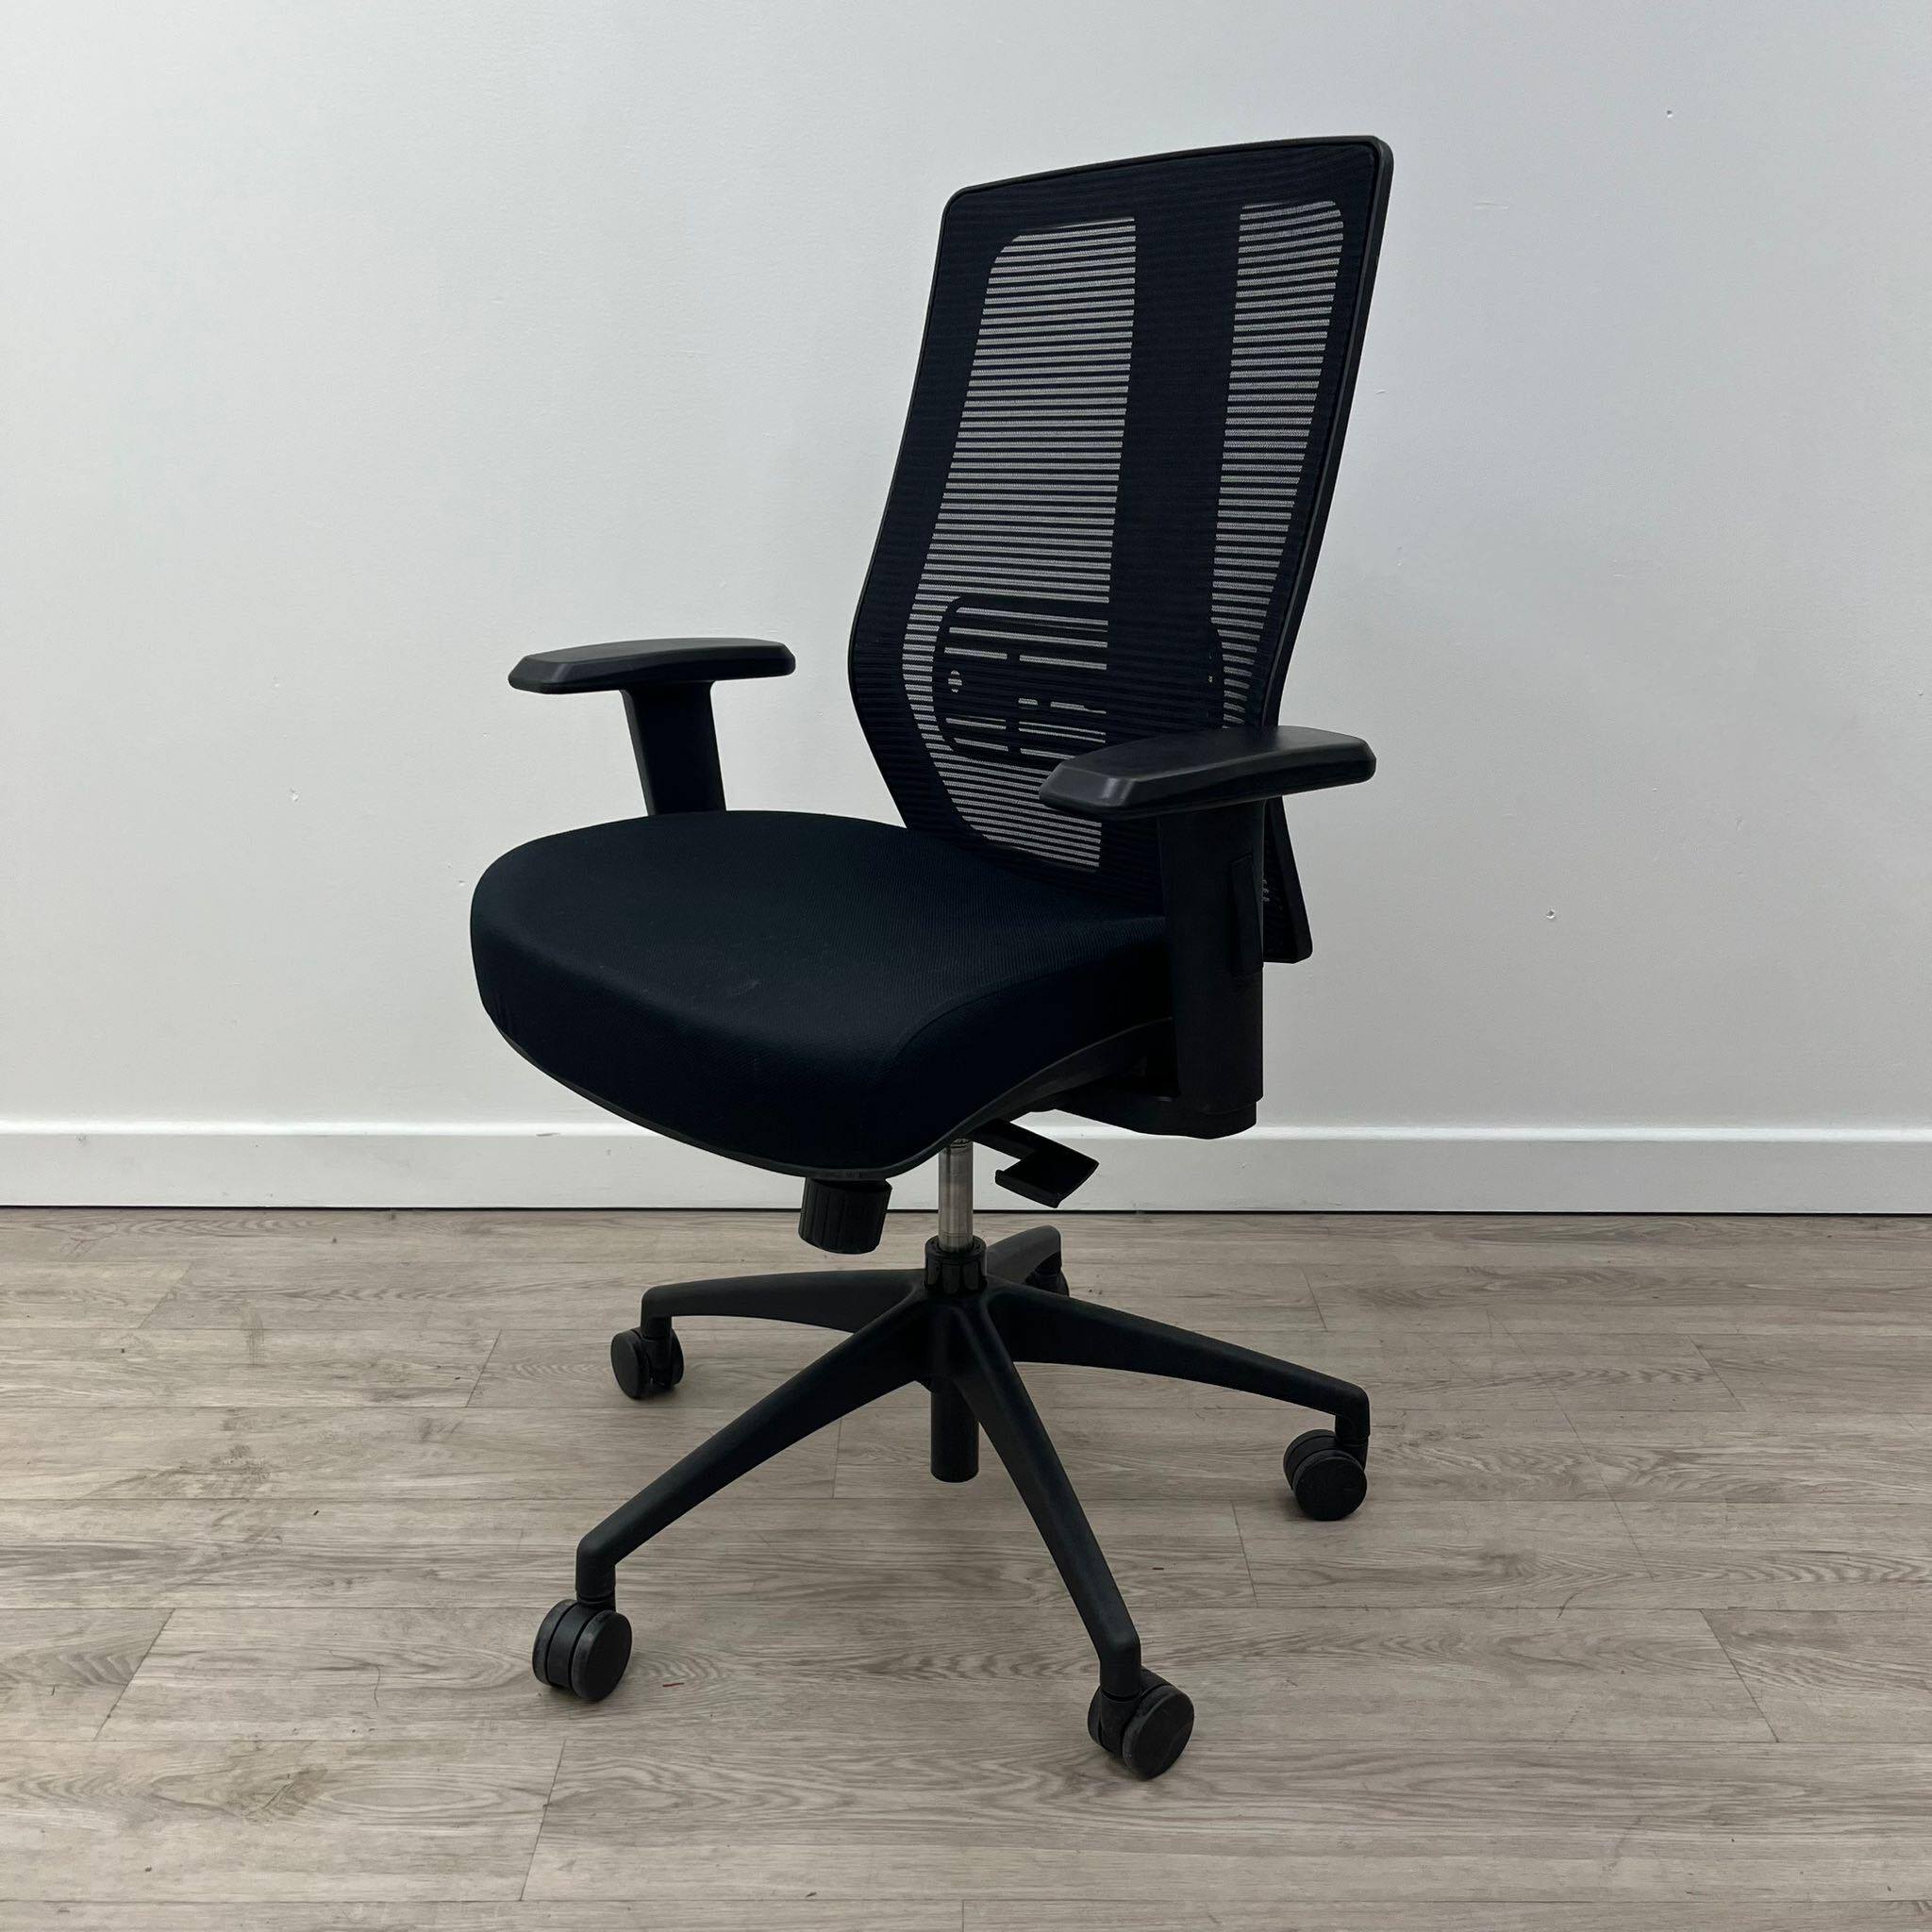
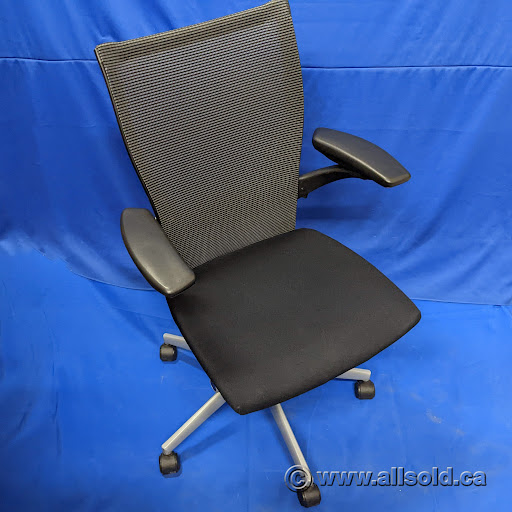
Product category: items_chair
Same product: no